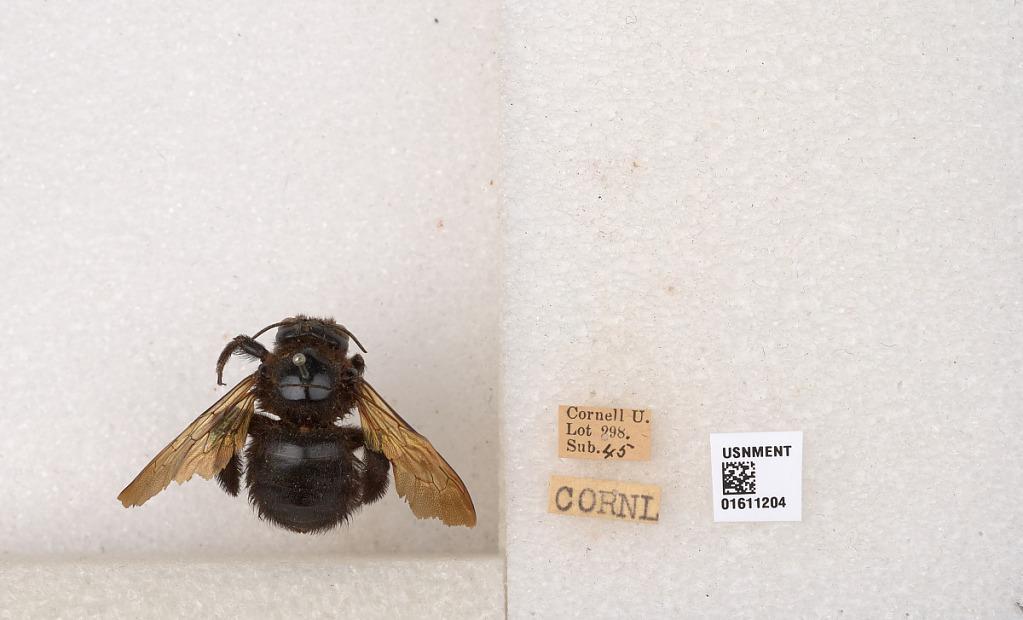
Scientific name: Xylocopa
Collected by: Ross & Michelbacher